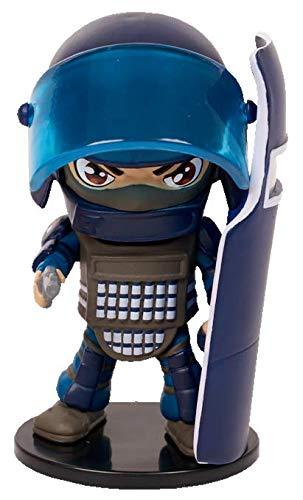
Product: Ubisoft Six Collection Figure - Montagne
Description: Each Six Collection collectible figure sold separately.
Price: $8.10
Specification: PackageDimensions:4.4x4x3.7inches|ItemWeight:3.36ounces|ShippingWeight:3.36ounces(Viewshippingratesandpolicies)|ASIN:B07QMNXDMY|Itemmodelnumber:B07QMNXDMY|Manufacturerrecommendedage:36months-10years